Queen's Park (Toronto)

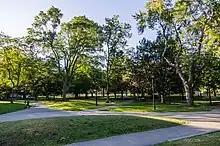
View of the northern section of Queen's Park. The park includes a variety of non-native and native trees of Toronto.

The first portion of the Queen Elizabeth II rose gardens was dedicated in 1977, to mark the silver jubilee of Elizabeth II. An extension to the garden was added in 2003 to mark the Queen's golden jubilee. A platinum jubilee garden featuring tobacco plants from Massey College's Chapel Royal was unveiled in 2022 to mark the Queen's platinum jubilee. The gardens also feature the first plaque in the park that recognizes the area as Treaty 13 territory. The southern portion of the park also includes the "White Trillium Garden", a garden that is landscaped with white trilliums, the official floral emblem of the province. There also exists a native species garden, a garden primarily landscaped with vegetation native to the area, including eastern white cedars, hackberries, and some perennial flowers. The southern tip of the park facing University Avenue features the statue of Sir John A. Macdonald, the first prime minister of Canada.